2009 GP2 Series

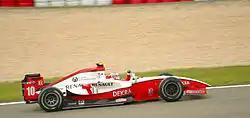
Nico Hülkenberg won the championship by a margin of 25 points over Vitaly Petrov. His team ART Grand Prix also wrapped up the teams' title, holding off Barwa Addax by 14 points.

The 2009 GP2 Series season was the forty-third season of the second-tier of Formula One feeder championship and also fifth season under the GP2 Series moniker. The season consisted of twenty races at ten rounds, beginning on 9 May at the Circuit de Catalunya and finishing on 20 September at the Autódromo Internacional do Algarve. The Algarve circuit hosted its first GP2 weekend, and was the only new circuit on the calendar. The Nürburgring also returned as part of its rotation with Hockenheim as the home of the German Grand Prix.